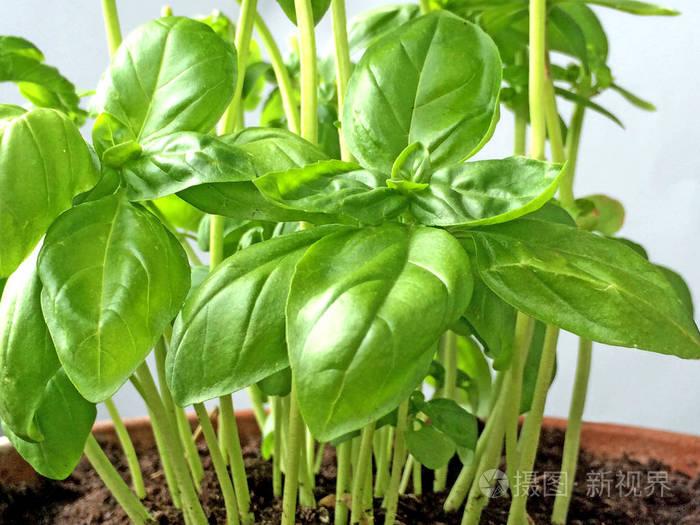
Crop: unknown
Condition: basil